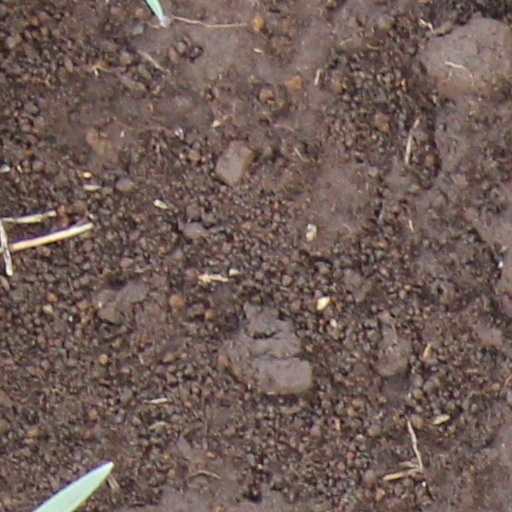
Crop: wheat